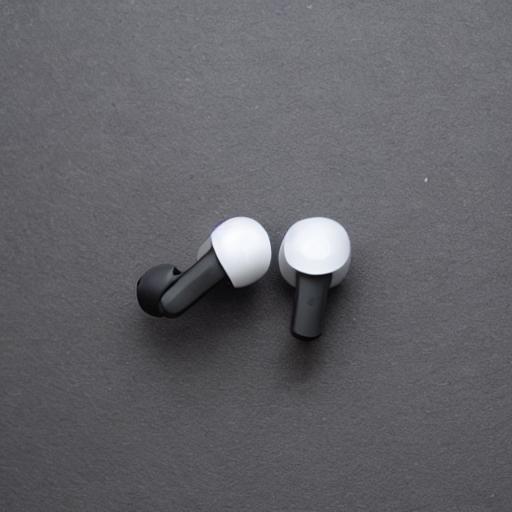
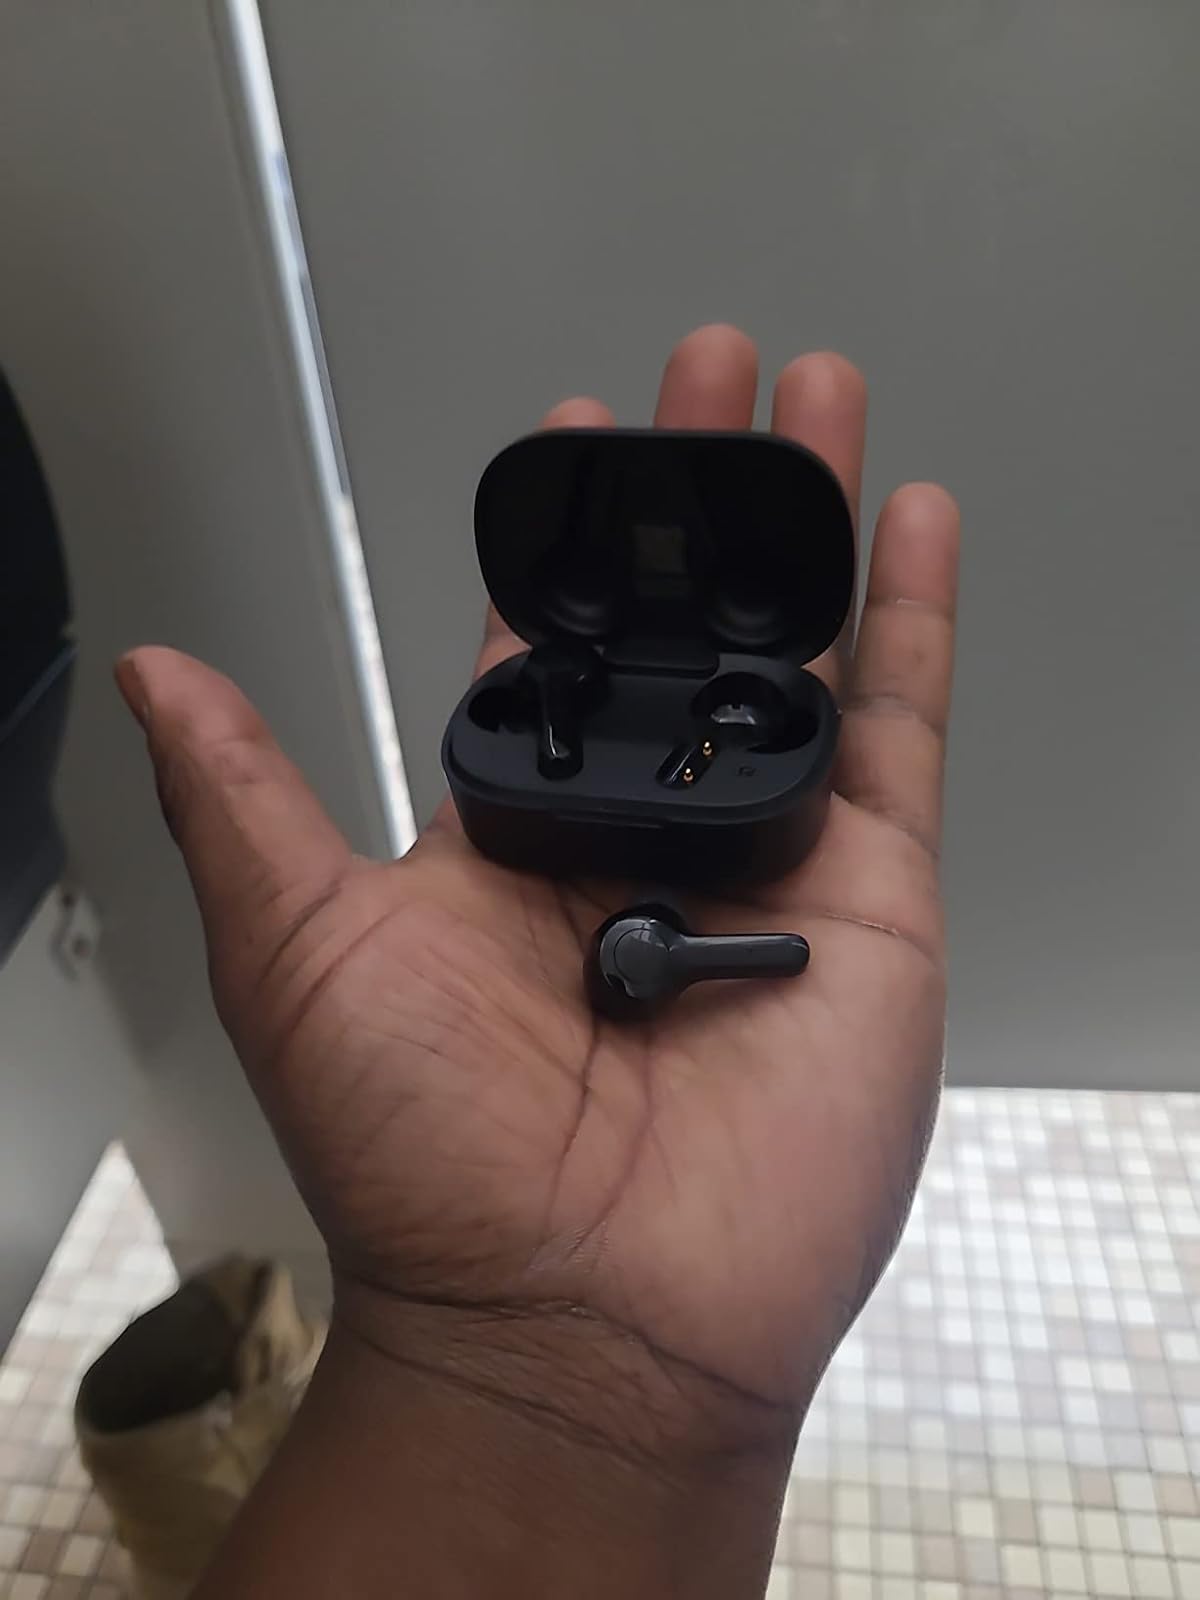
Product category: earbuds
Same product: no